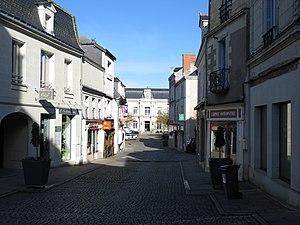
Hotel de ville de Longué vu de la Rue Yvonne Compère.